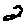
Label: 2